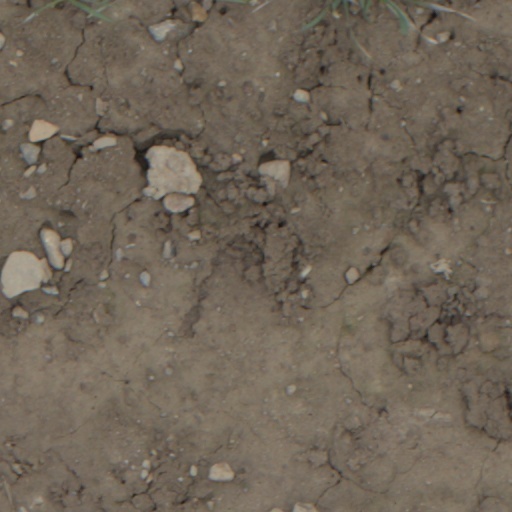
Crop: wheat